The Spooktacular New Adventures of Casper

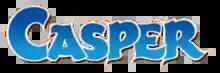

The Spooktacular New Adventures of Casper is an American animated television spin-off series and a sequel of the feature film "Casper", which, in turn, was based on the Harvey Comics cartoon character of Casper the Friendly Ghost.